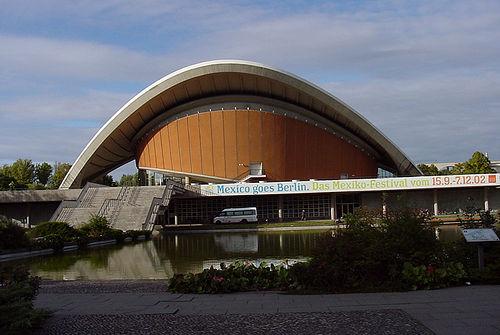
Weather: cloudy or overcast